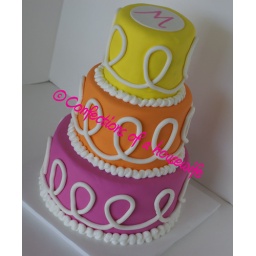
Three tier (4-6-8) marble cake with buttercream filling. Covered in pink, orange, and yellow fondant with white fondant swirls.